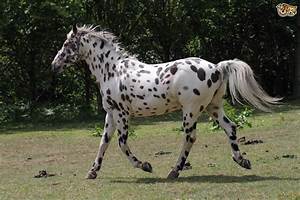
Label: horse